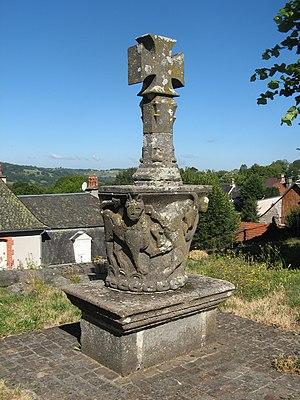
Drugeac, chapiteau roman surmonté d'une croix. This building is indexed in the Base Mérimée, a database of architectural heritage maintained by the French Ministry of Culture,
Cet article recense les monuments historiques du département du Cantal, en France.
Drugeac est une commune française située dans le département du Cantal, en région Auvergne-Rhône-Alpes.